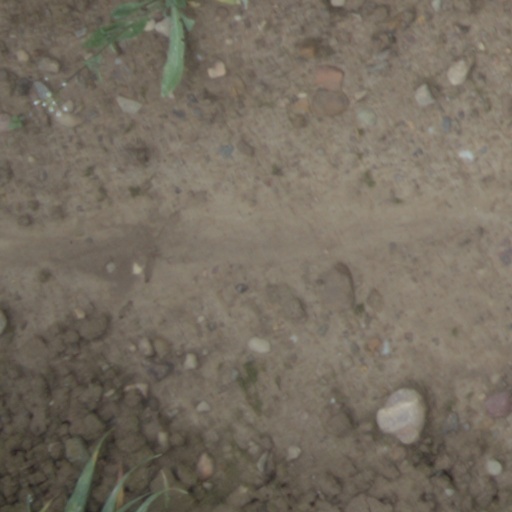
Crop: wheat